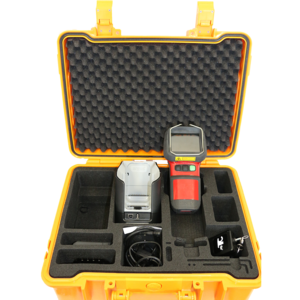
La caméra thermique certifiée NFPA compacte et légère
Une caméra thermique enregistre les différents rayonnements infrarouge émis par les corps et qui varient en fonction de leur température. Contrairement à l'imaginaire populaire, une caméra thermique ne permet pas de voir derrière une paroi ou un obstacle. Elle reproduit la chaleur emmagasinée par un corps, ou montre le flux thermique d'une paroi en raison d’un foyer se trouvant à l’arrière.